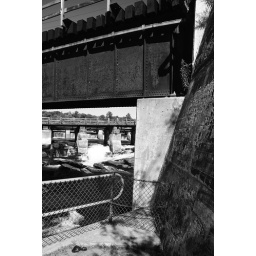
The train bridge that crosses over exposed Canadian Shield rock just outside Bala Ontario Canada